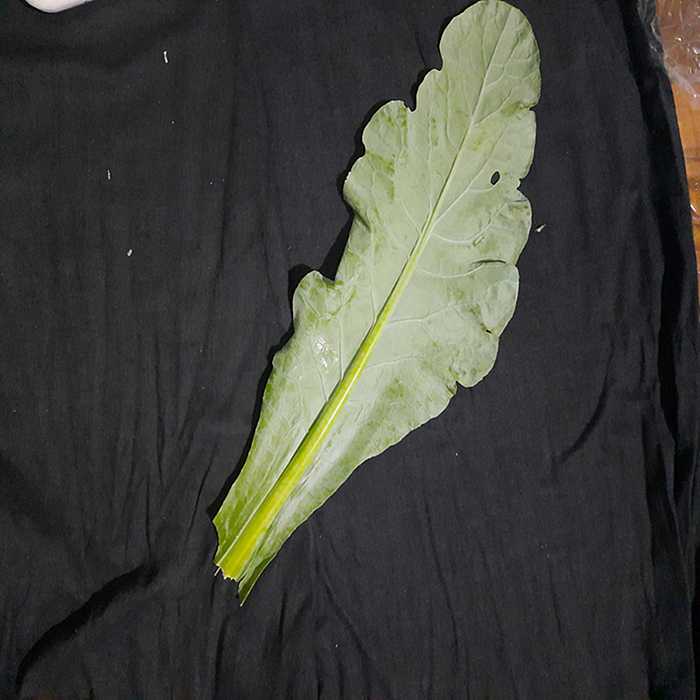
Plant: Cauliflower
Label: Fresh leaf